Waldorf-Astoria (1893–1929)

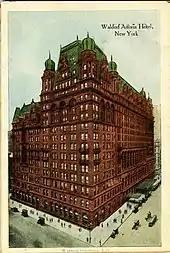
The hotel after the addition of the much larger Astoria wing (1915)

When a decision was made to build a second hotel next to the Waldorf, truce provisions were developed between the Astors which reserved some proprietary rights. The plan design used corridors to join the two buildings and there was even a bond provision for bricking up the corridors should the need arise. On November 1, 1897, Waldorf's cousin, John Jacob Astor IV, opened the 16 story Astoria Hotel on an adjacent site. The Astoria, named after Astoria, Oregon, which was founded by John Jacob Astor in 1811, stood on the site of William B. Astor's house, and was leased to Boldt.